Question: Please indicate a possible affordance area of cup that can be used for holding
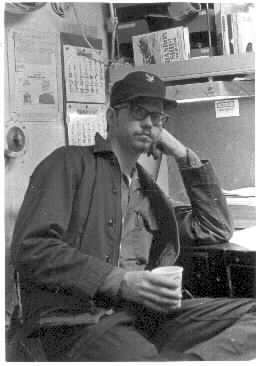
Answer: [142.239, 261.539, 188.796, 315.309]